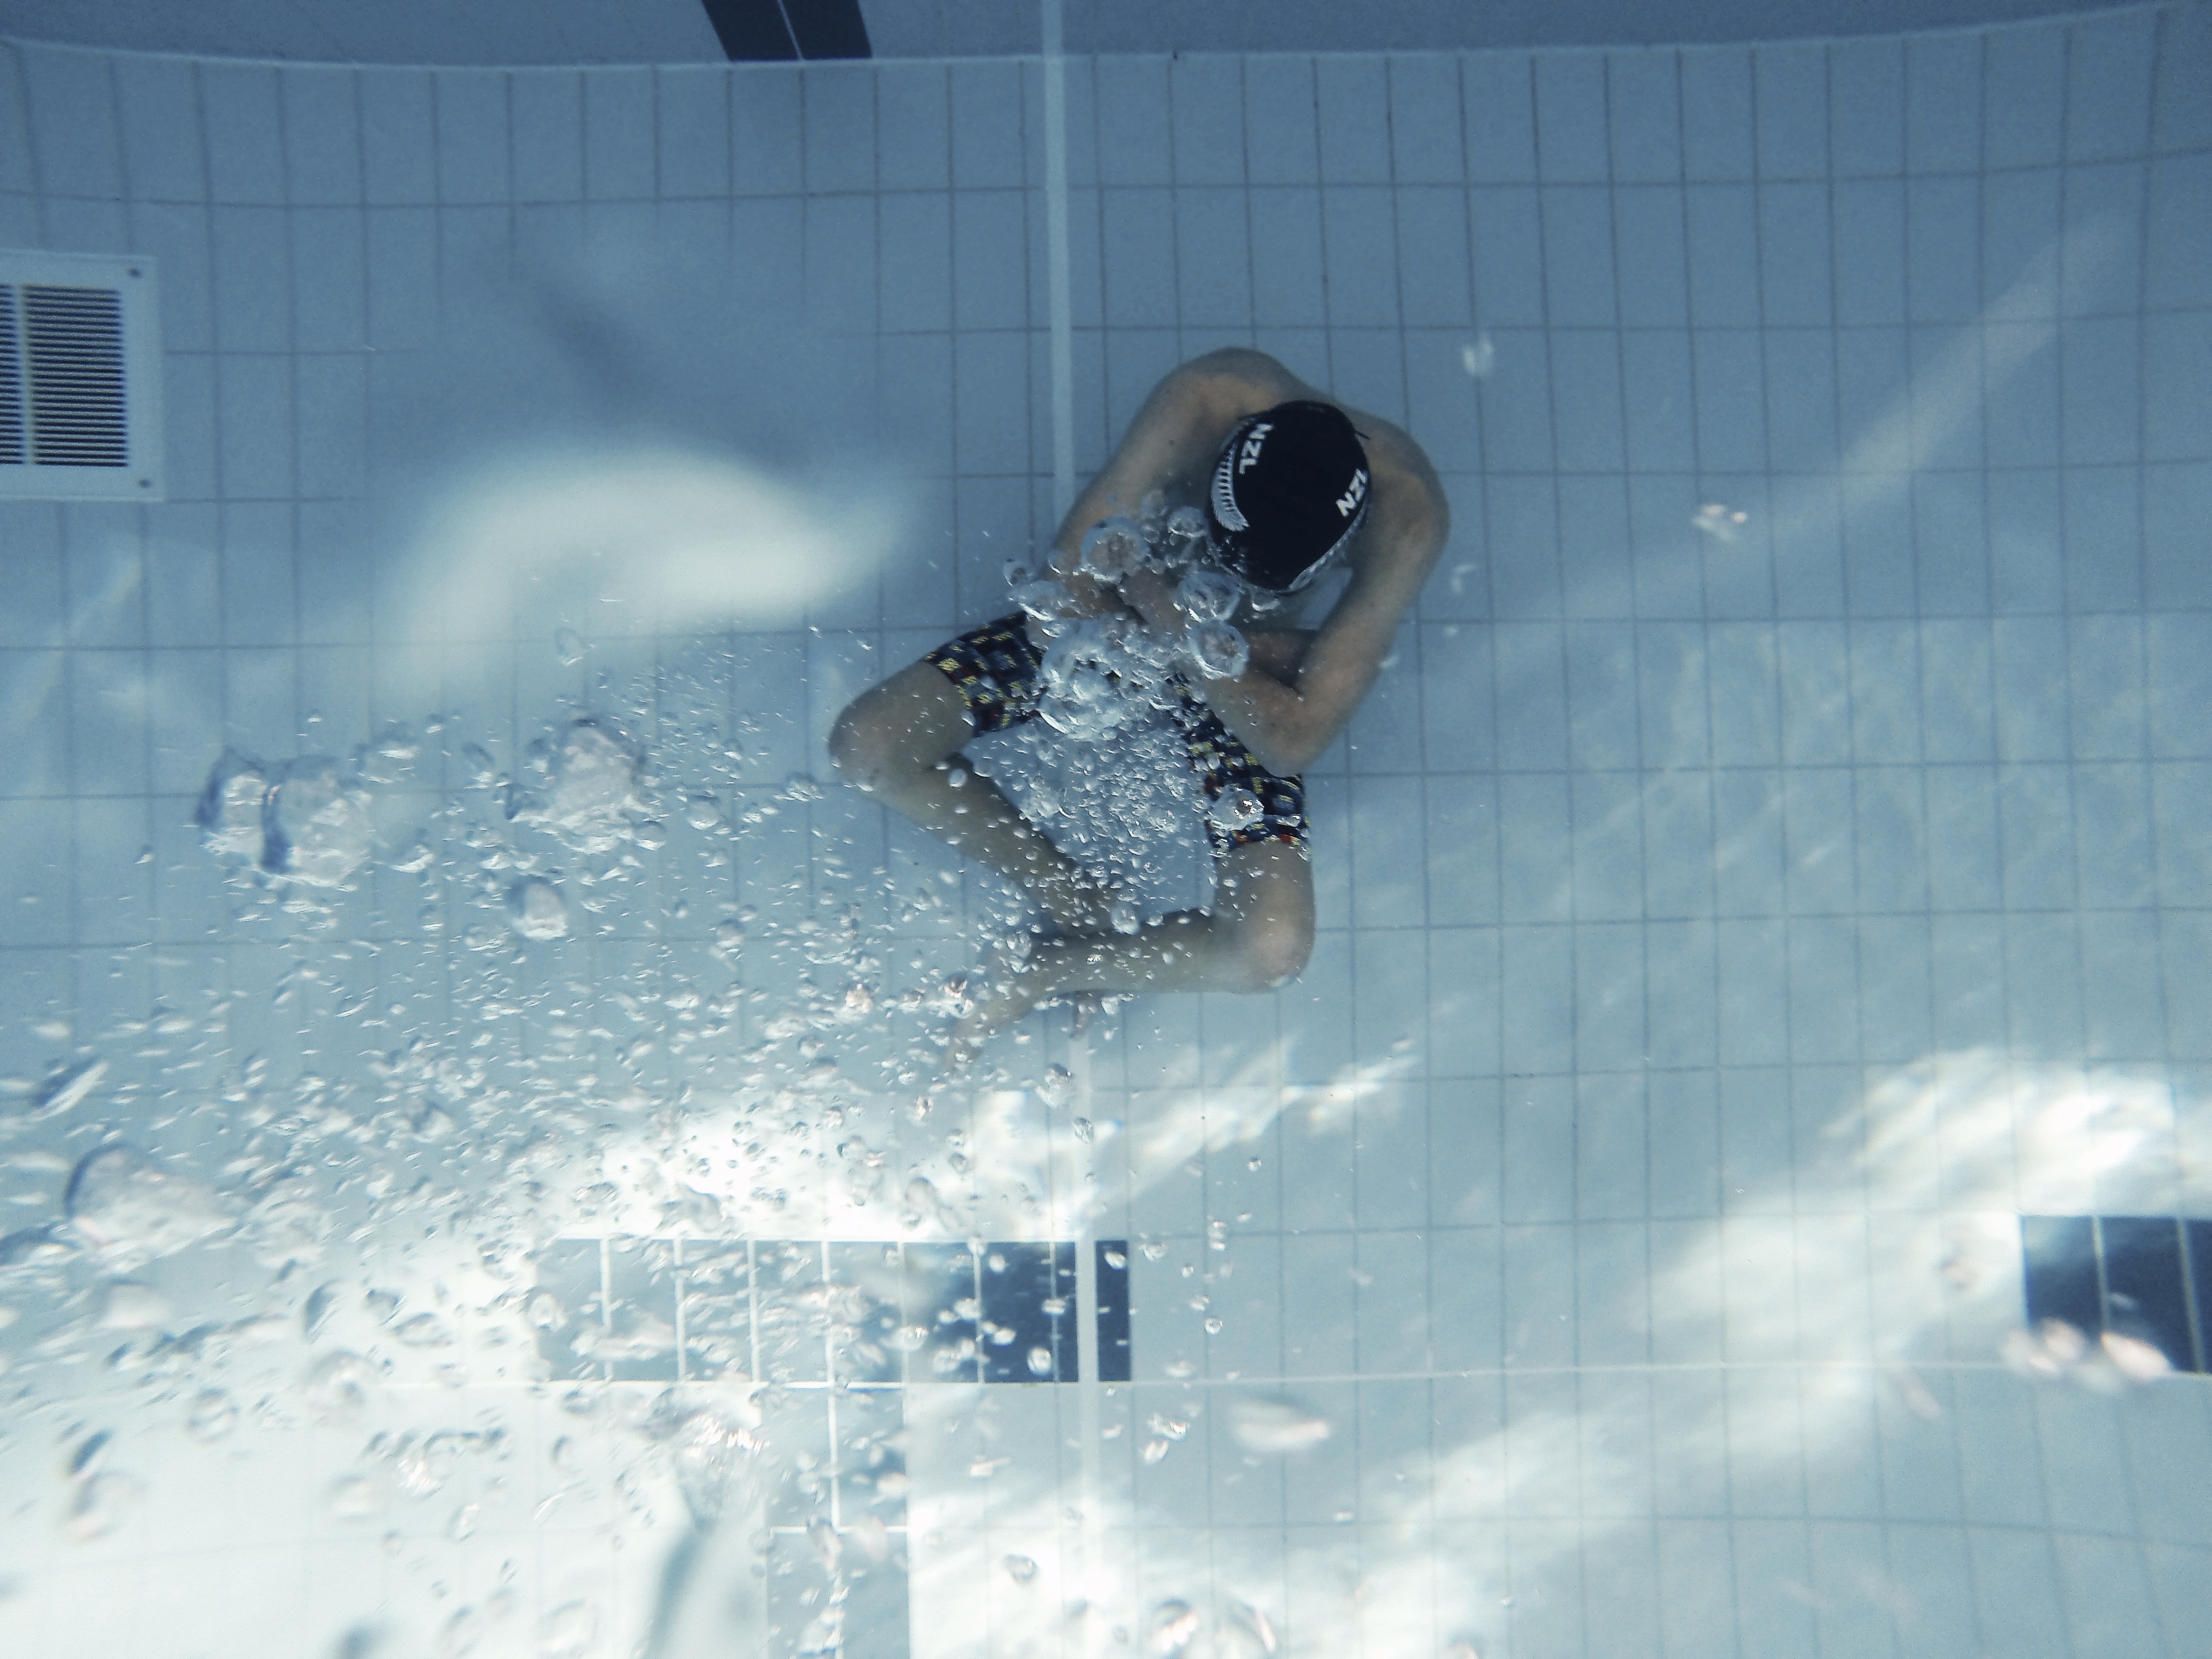
snow, winter, ice, weather, blue, winter sport, sports, freezing, atmosphere of earth